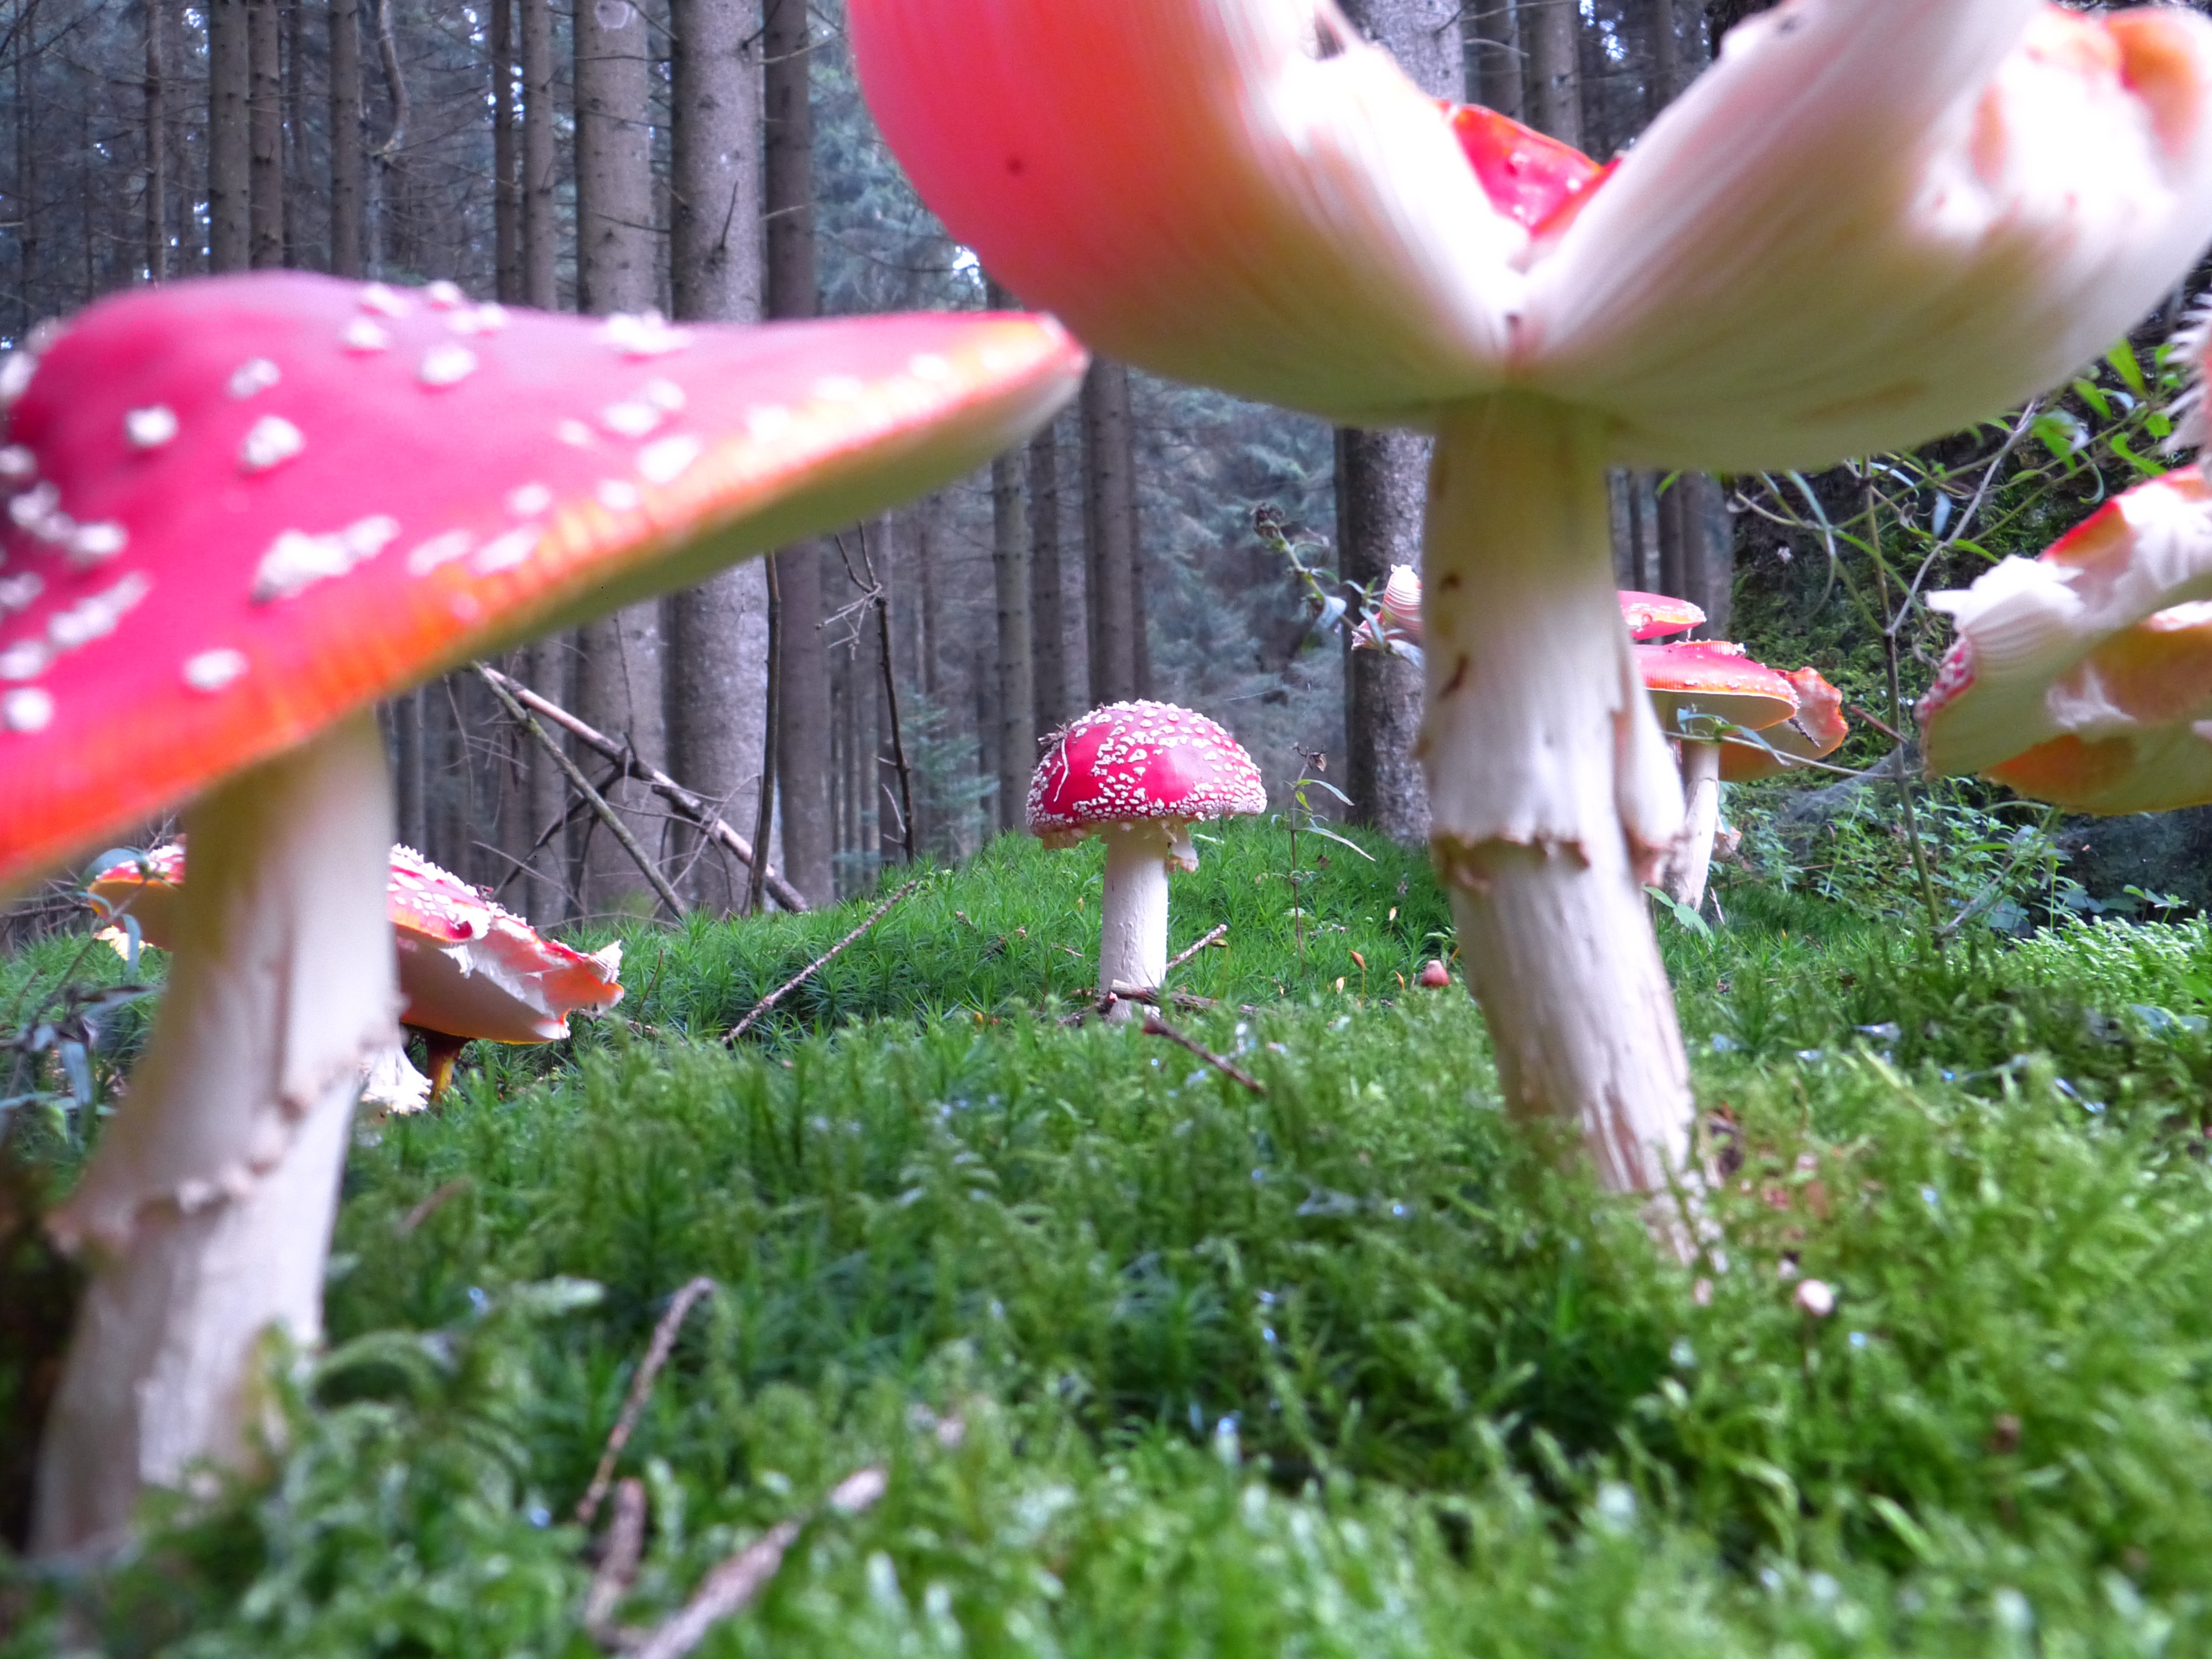
nature, forest, grass, plant, lawn, leaf, flower, moss, green, red, autumn, botany, mushroom, garden, flora, spotted, mushrooms, fly agaric, toxic, red fly agaric mushroom, macro photography, land plant